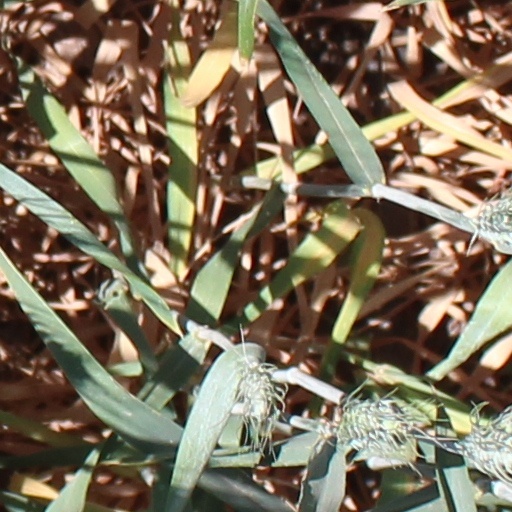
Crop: wheat